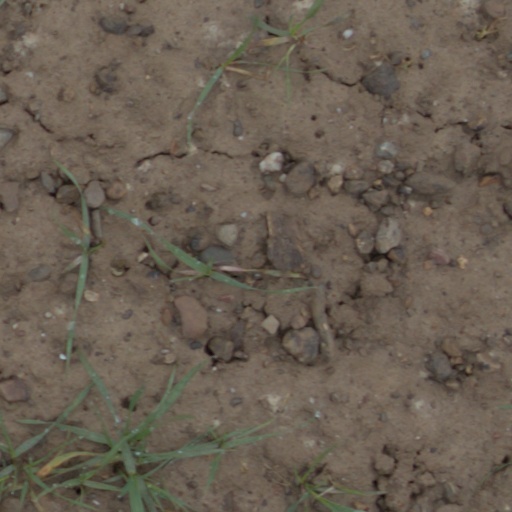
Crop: wheat